Houba! On the Trail of the Marsupilami

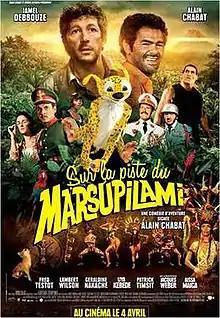
Film poster

Houba! On the Trail of the Marsupilami (original title: Sur la piste du Marsupilami) is a 2012 Franco-Belgian CGI animated/live-action comedy film co-written and directed by Alain Chabat. It is based on the comics series "Marsupilami" created by André Franquin.